Jones AT&T Stadium

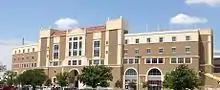
The east side building post-completion

On August 7, 2008, the Texas Tech University System Board of Regents announced a $25 million expansion project. The planned expansion added a Spanish Renaissance-themed façade to the east side of the stadium. In addition to the improvements to the exterior of the facility, the expansion added 1,000 general-admission seats, 550 club seats, and 26 suites. Texas Tech allocated a total of $19 million to the expansion and added another $6 million through fund-raising initiatives.